Jimmy Crabtree

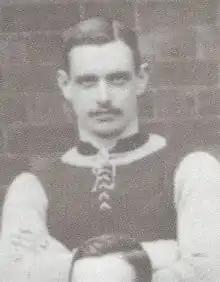

James William Crabtree (23 December 1871 – 18 June 1908) was a gifted English footballer of the end of the 19th century. Crabtree, alongside his great rival Ernest Needham, was described as the finest wing-half and the greatest player of all time by various teammates and journalists, including Sir Charles Clegg and Howard Spencer.